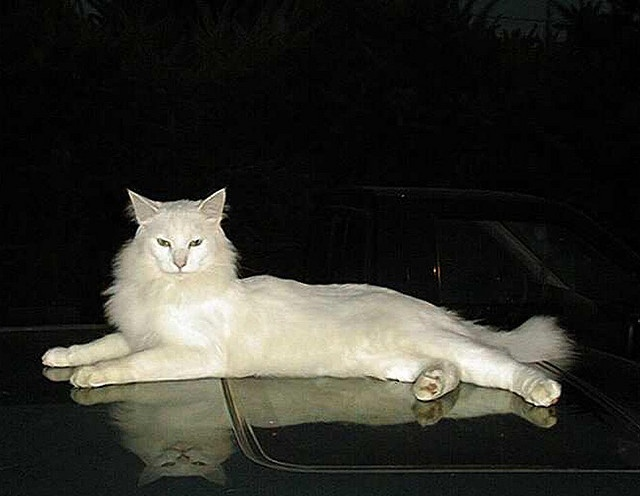
A cat is sitting on top of a shiny surface.
A white cat lies placidly on the roof of a car.
A cat and its reflection on a car hood
A white cat lounging in the roof of a car
Whit cat laying on the hood of a car.